Euphrates

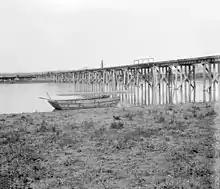
Refer to caption

The early occupation of the Euphrates basin was limited to its upper reaches; that is, the area that is popularly known as the Fertile Crescent. Acheulean stone artifacts have been found in the Sajur basin and in the El Kowm oasis in the central Syrian steppe; the latter together with remains of "Homo erectus" that were dated to 450,000 years old. In the Taurus Mountains and the upper part of the Syrian Euphrates valley, early permanent villages such as Abu Hureyra – at first occupied by hunter-gatherers but later by some of the earliest farmers, Jerf el Ahmar, Mureybet and Nevalı Çori became established from the eleventh millennium BCE onward. In the absence of irrigation, these early farming communities were limited to areas where rainfed agriculture was possible, that is, the upper parts of the Syrian Euphrates as well as Turkey. Late Neolithic villages, characterized by the introduction of pottery in the early 7th millennium BCE, are known throughout this area. Occupation of lower Mesopotamia started in the 6th millennium and is generally associated with the introduction of irrigation, as rainfall in this area is insufficient for dry agriculture. Evidence for irrigation has been found at several sites dating to this period, including Tell es-Sawwan. During the 5th millennium BCE, or late Ubaid period, northeastern Syria was dotted by small villages, although some of them grew to a size of over . In Iraq, sites like Eridu and Ur were already occupied during the Ubaid period. Clay boat models found at Tell Mashnaqa along the Khabur indicate that riverine transport was already practiced during this period. The Uruk period, roughly coinciding with the 4th millennium BCE, saw the emergence of truly urban settlements across Mesopotamia. Cities like Tell Brak and Uruk grew to over in size and displayed monumental architecture. The spread of southern Mesopotamian pottery, architecture and sealings far into Turkey and Iran has generally been interpreted as the material reflection of a widespread trade system aimed at providing the Mesopotamian cities with raw materials. Habuba Kabira on the Syrian Euphrates is a prominent example of a settlement that is interpreted as an Uruk colony.